African wolf

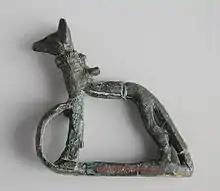
Wolf-shaped bronze amulet from Egypt's Ptolemaic Period (711–30 BCE)

In West Africa, the African wolf mostly confines itself to small prey, such as hares, rats, ground squirrels and cane rats. Other prey items include lizards, snakes, and ground-nesting birds, such as francolins and bustards. It also consumes a large amount of insects, including dung beetles, larvae, termites and grasshoppers. It will also kill young gazelles, duikers and warthogs. In East Africa, it consumes invertebrates and fruit, though 60% of its diet consists of rodents, lizards, snakes, birds, hares and Thomson's gazelles. During the wildebeest calving season, African wolves will feed almost exclusively on their afterbirth. In the Serengeti and Ngorongoro Crater, less than 20% of its diet comes from scavenging. In Senegal, where both "C. l. anthus" and "C. l. lupaster" coexist, some degree of niche segregation is apparent in their choice of prey; the former is reputed to feed primarily on lambs, whereas the latter attacks larger prey, such as sheep, goats and cattle.